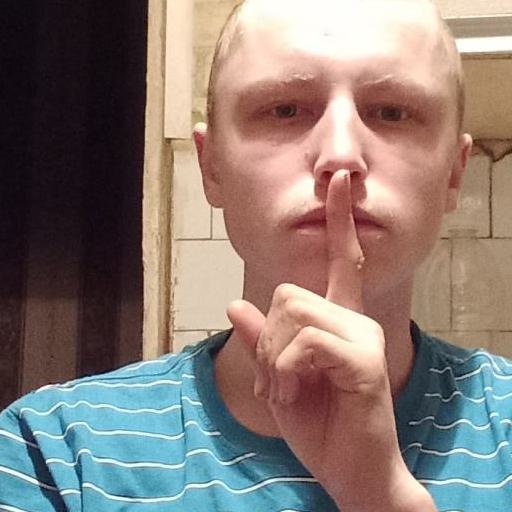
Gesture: mute